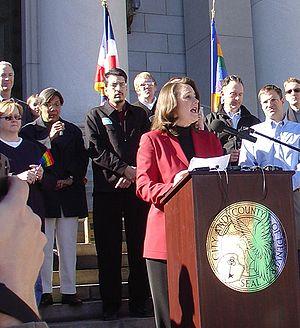
Diana Louise DeGette, est une femme politique de l'État du Colorado aux États-Unis. Membre du Parti démocrate, elle représente le district de Denver à la Chambre des représentants des États-Unis depuis 1997.